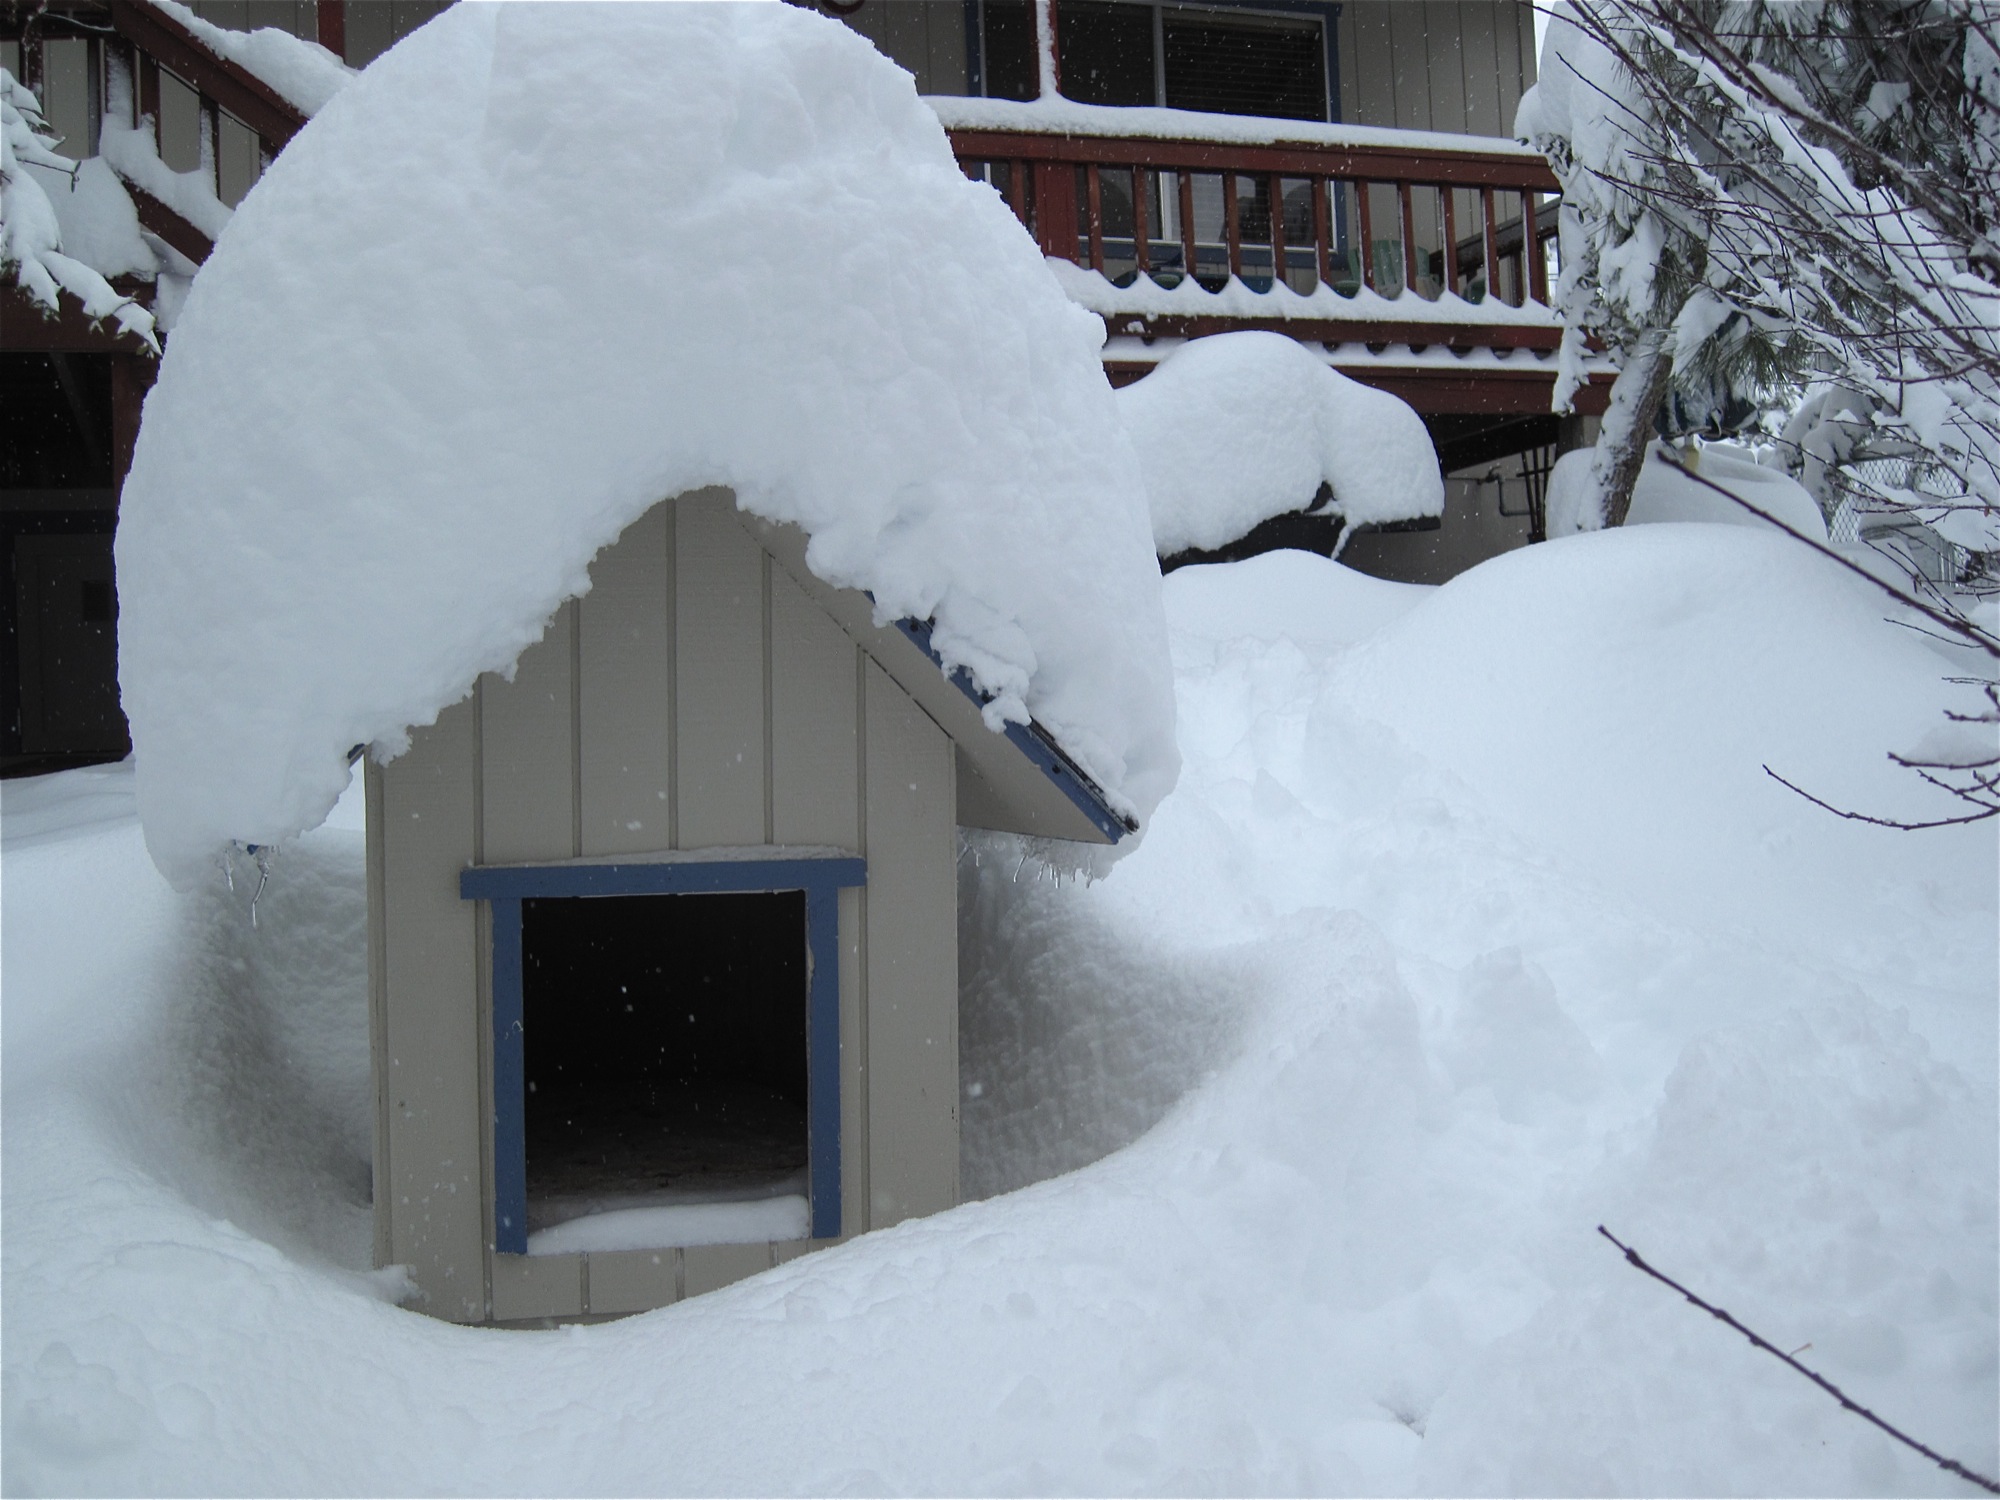
snow, winter, white, weather, season, blizzard, freezing, winter storm